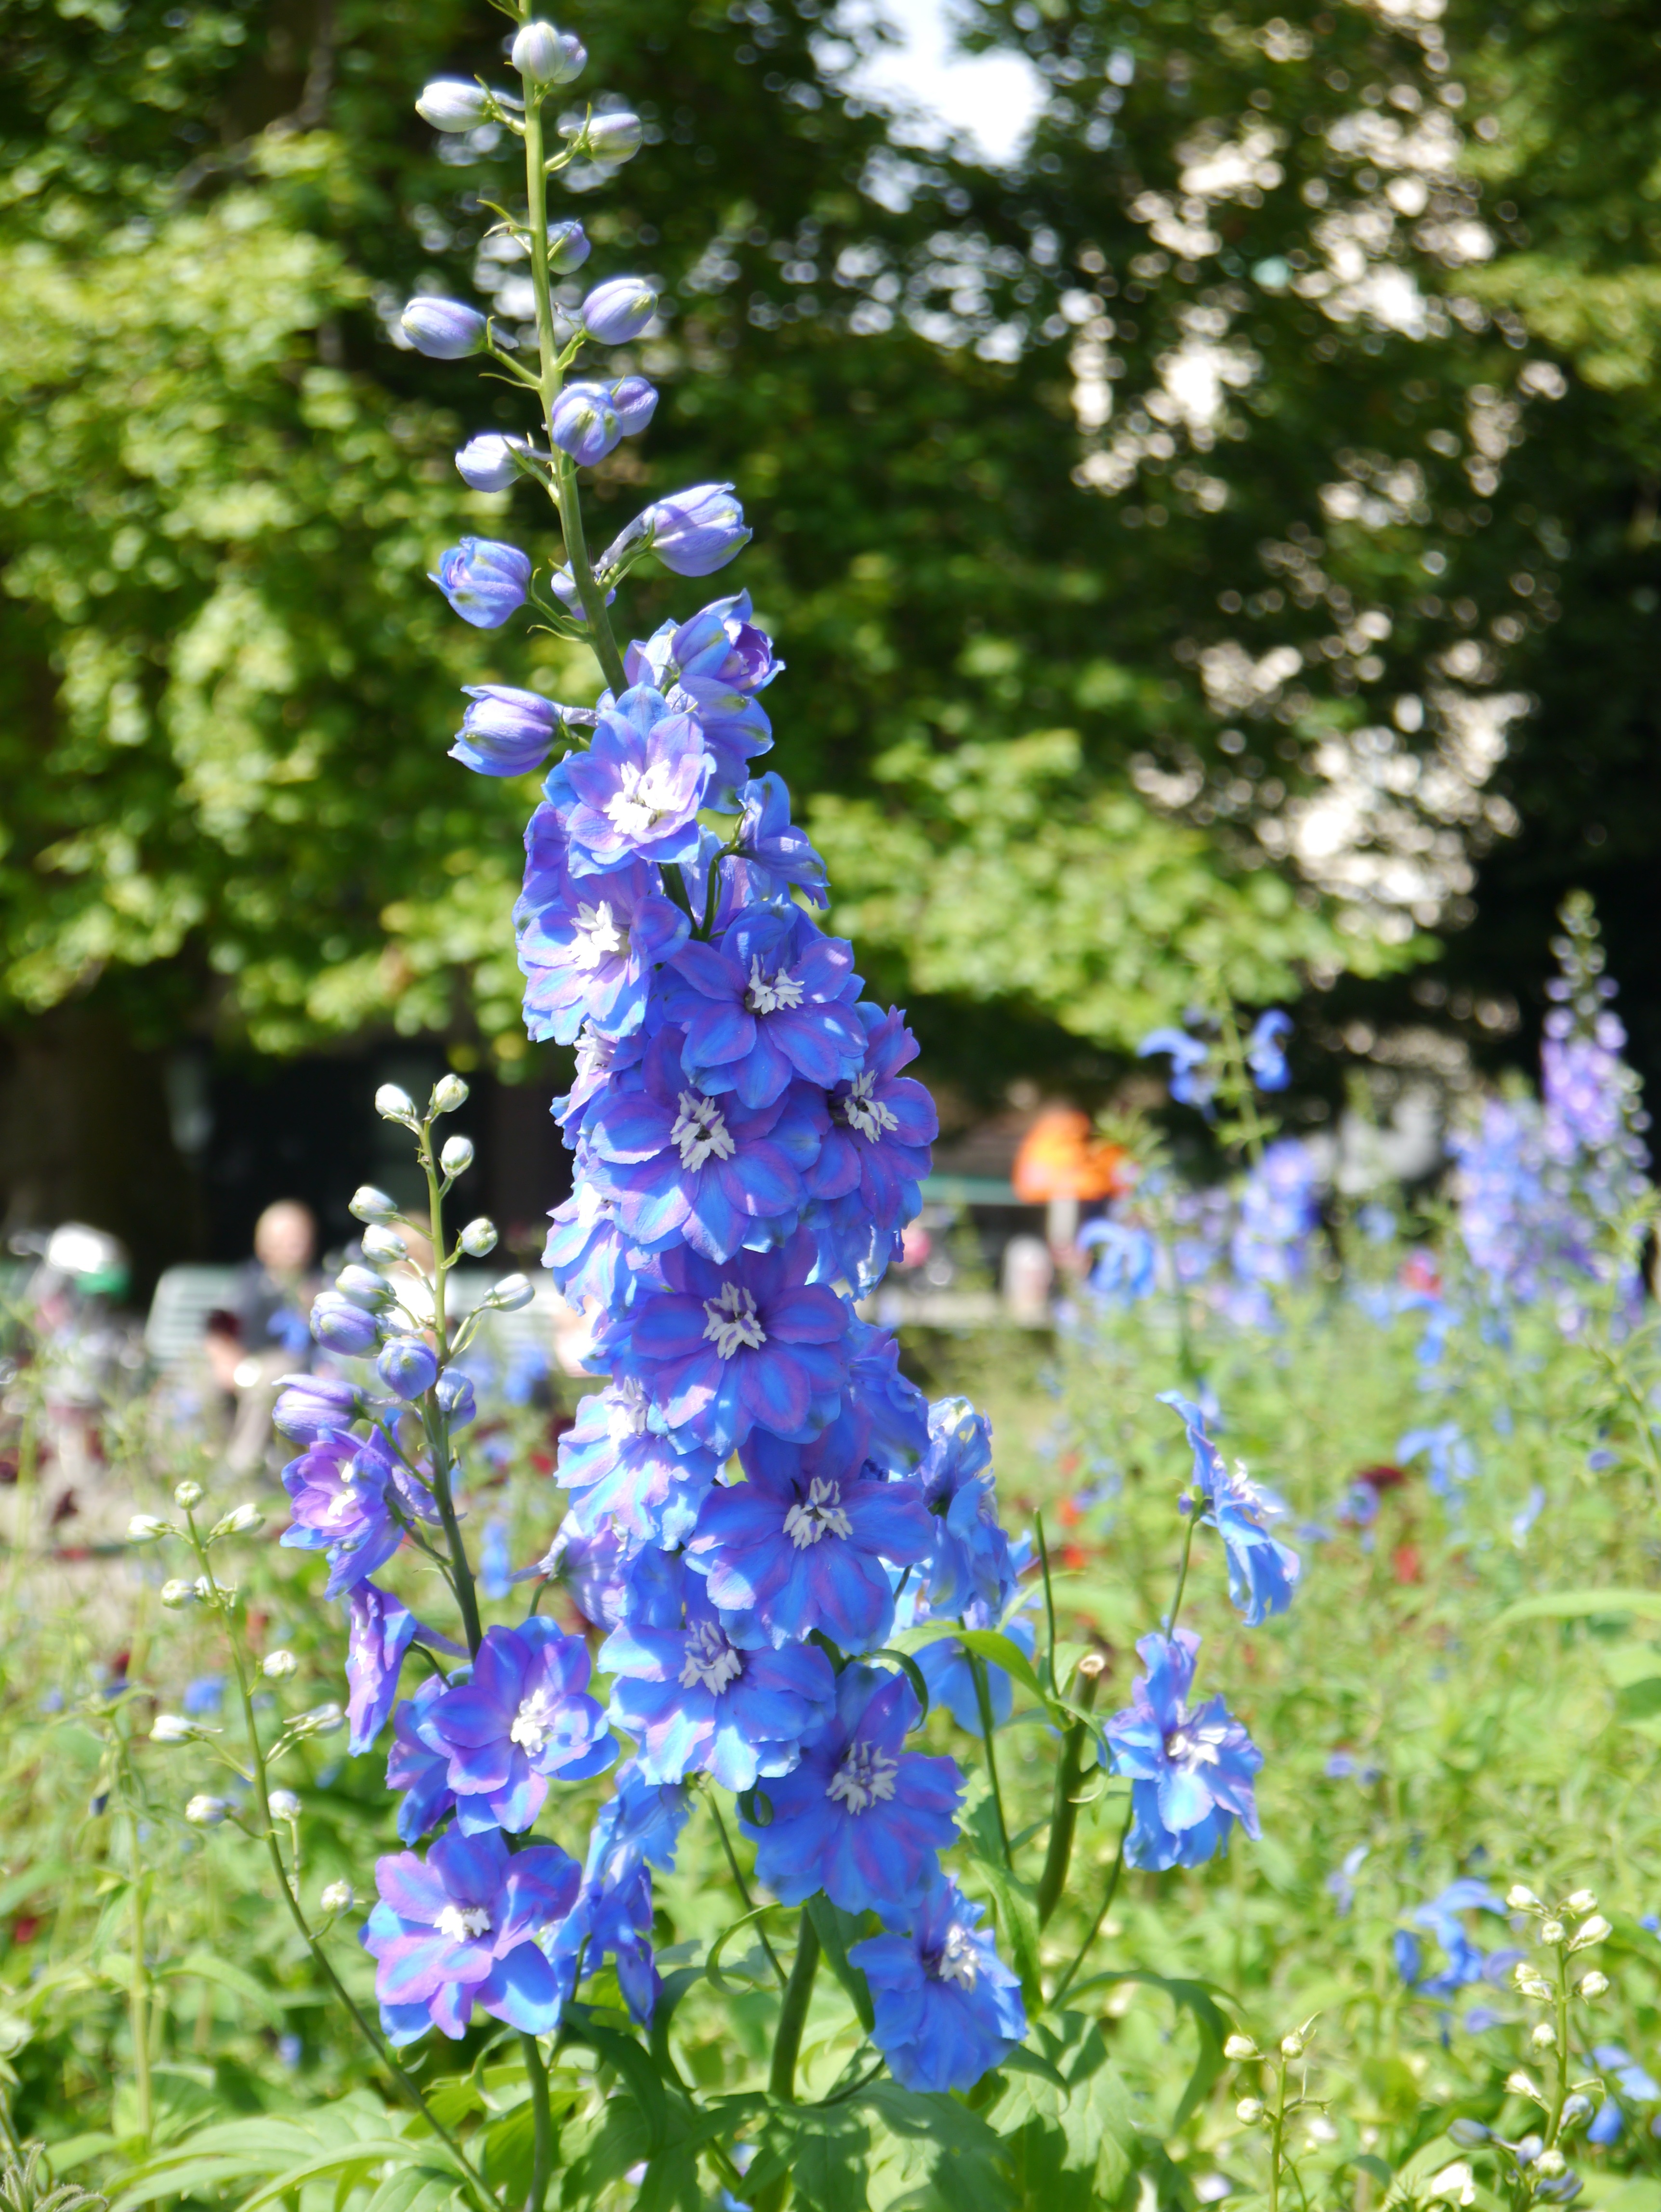
nature, blossom, plant, meadow, flower, bloom, city, summer, floral, park, blue, garden, flora, wildflower, petals, sweden, bluebonnet, lupin, flowering plant, delphinium, malmo, bellflower family, land plant